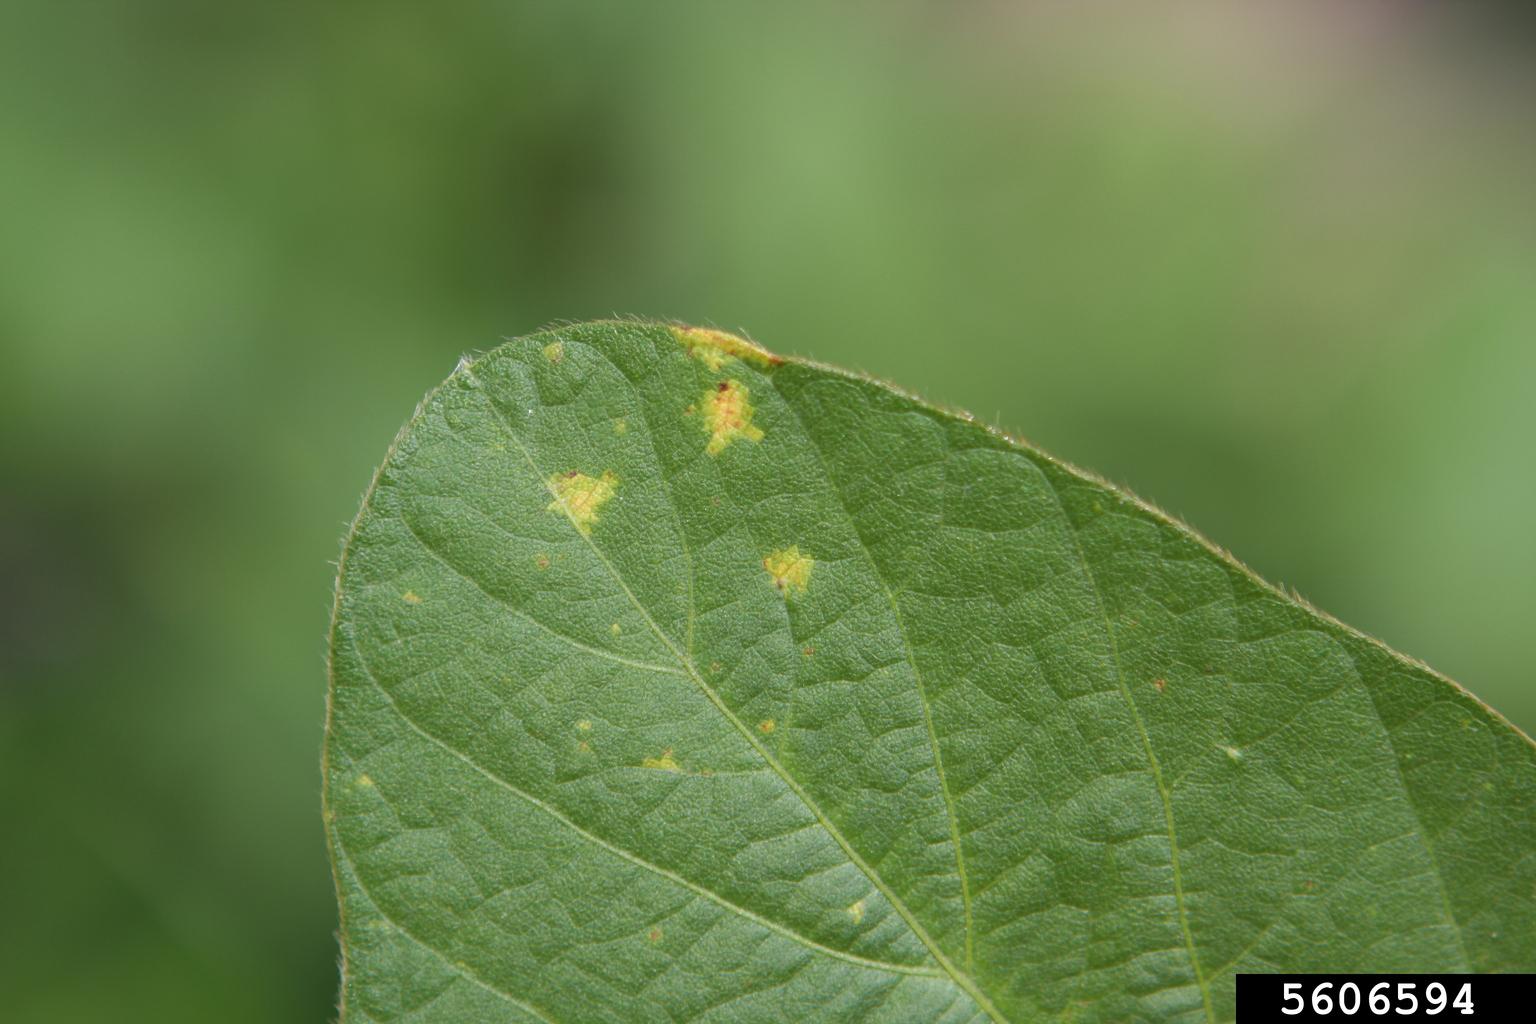
Plant: Soybean
Disease: soybean downy mildew